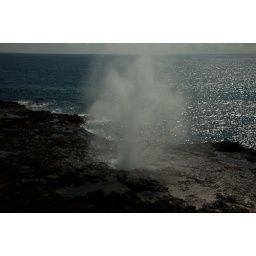
This natural wonder occurs when water rushes under a lava shelf and bursts through a small opening at the surface.